Melba Montgomery

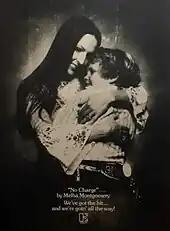
A trade advertisement for Montgomery's 1974 signature recording, "No Charge".

In 1974, songwriter Harlan Howard brought Montgomery a song he had reportedly written especially for her called "No Charge". The song was written from the point of view of a mother who tells her child how she has cared for him without ever being paid for her domestic responsibilities. Her performance on the song's recording reportedly made studio musicians weep while they were playing it. The single topped the "Billboard" and "RPM" country charts around Mother's Day in May 1974. It became her first (and only) number-one song in her career. It also climbed into the top 40 of the "Billboard" Hot 100 and the "RPM" Top Singles chart. Elektra issued Montgomery's studio album of the same name in April 1974, which reached number 14 on the Top Country Albums survey. The song's commercial success elevated her solo career. She appeared on both "The Mike Douglas Show" and "The Midnight Special" in 1974. She also played several venues that attracted pop audiences. "I'm delighted 'No Charge' hit the pop charts, but we cut it as country," Montgomery reflected in 1974.